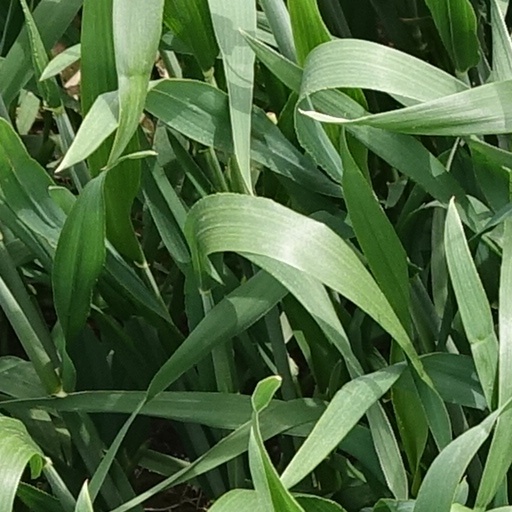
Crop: wheat